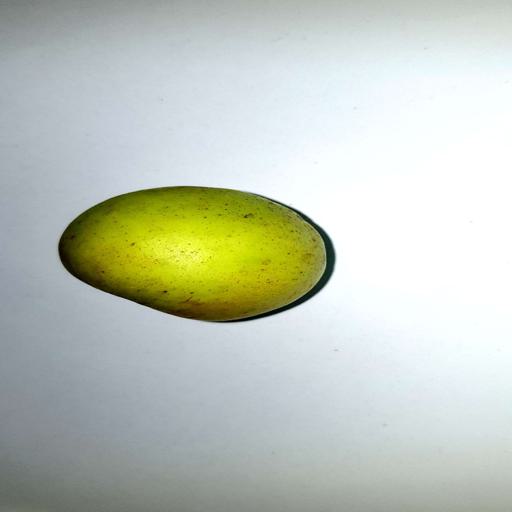
Label: healthy